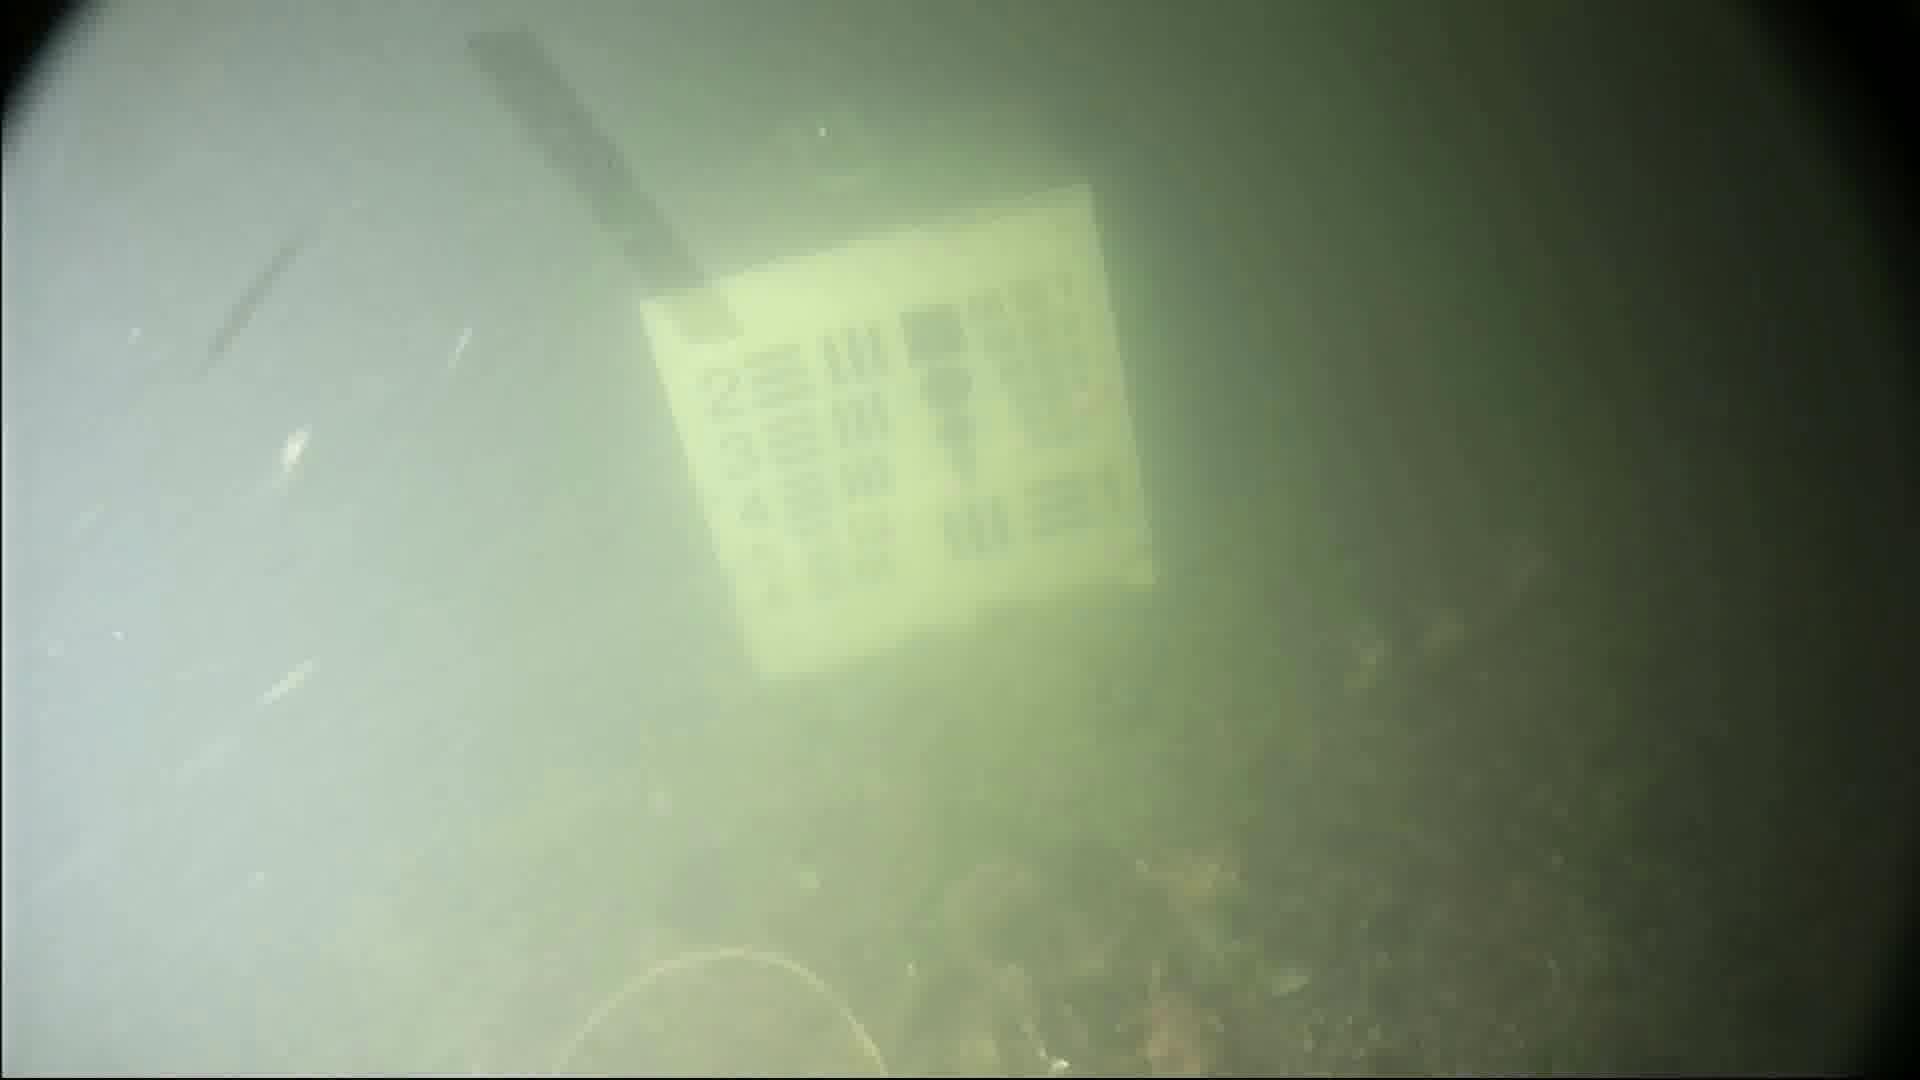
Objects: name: crab